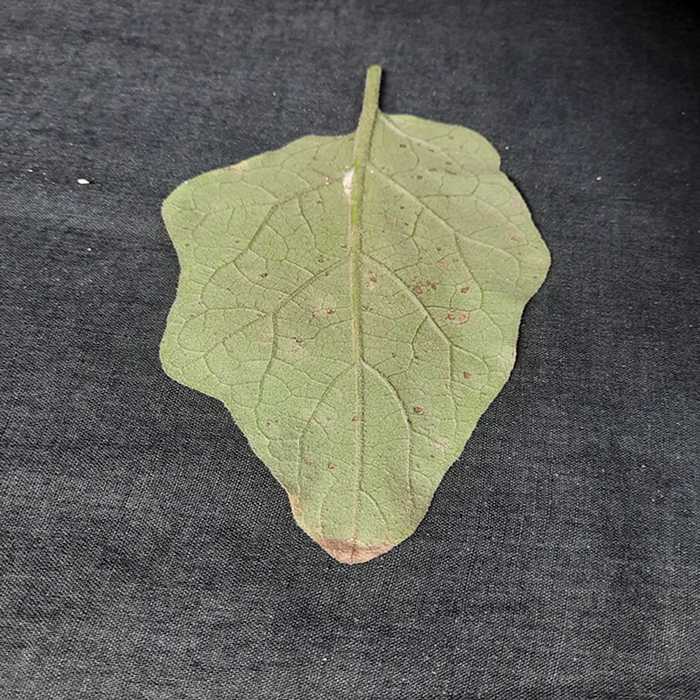
Plant: Eggplant
Label: Eggplant Cercopora leaf spot